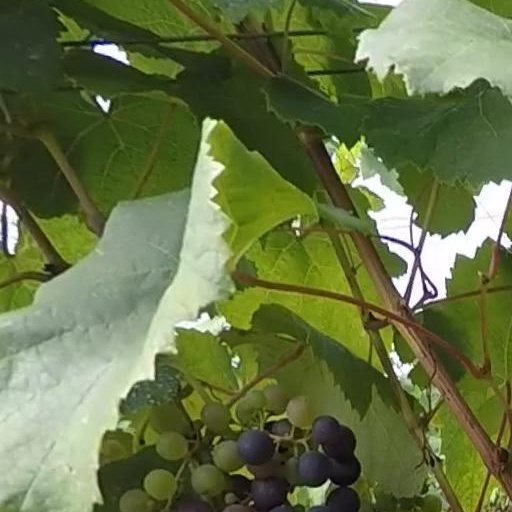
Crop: grape